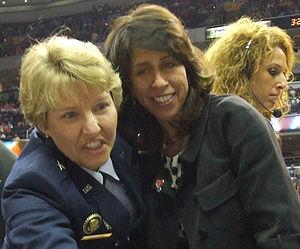
Donna Orender, née Donna Geils, est une dirigeante américaine de basket-ball. Elle est présidente de la WNBA de 2005 à 2010.